Ricky Powers

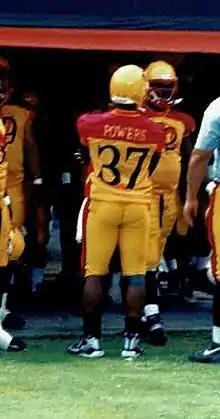
Ricky Powers pregame with the San Antonio Matadors.

Richard Powers (born November 30, 1970) is a former running back in the National Football League (NFL) for the Cleveland Browns and a former University of Michigan Wolverines football co-captain. In the NFL, he had a brief career with the Browns during their final season before they relocated to become the Baltimore Ravens. His career ended due to being lost in the shuffle when the Browns moved to Baltimore and changed coaching staffs. In college, he set the Michigan football freshman rushing record that stood for fourteen seasons, and as a sophomore was the leading rusher for the team during Desmond Howard's Heisman Trophy-winning season. With the Wolverines, he was a member of three consecutive Big Ten Conference football championship teams. In high school, he was the "Parade" All-American star running back of the two-time Ohio High School Athletic Association (OHSAA) football championship team at Buchtel High School, where he has returned to coach baseball and football.